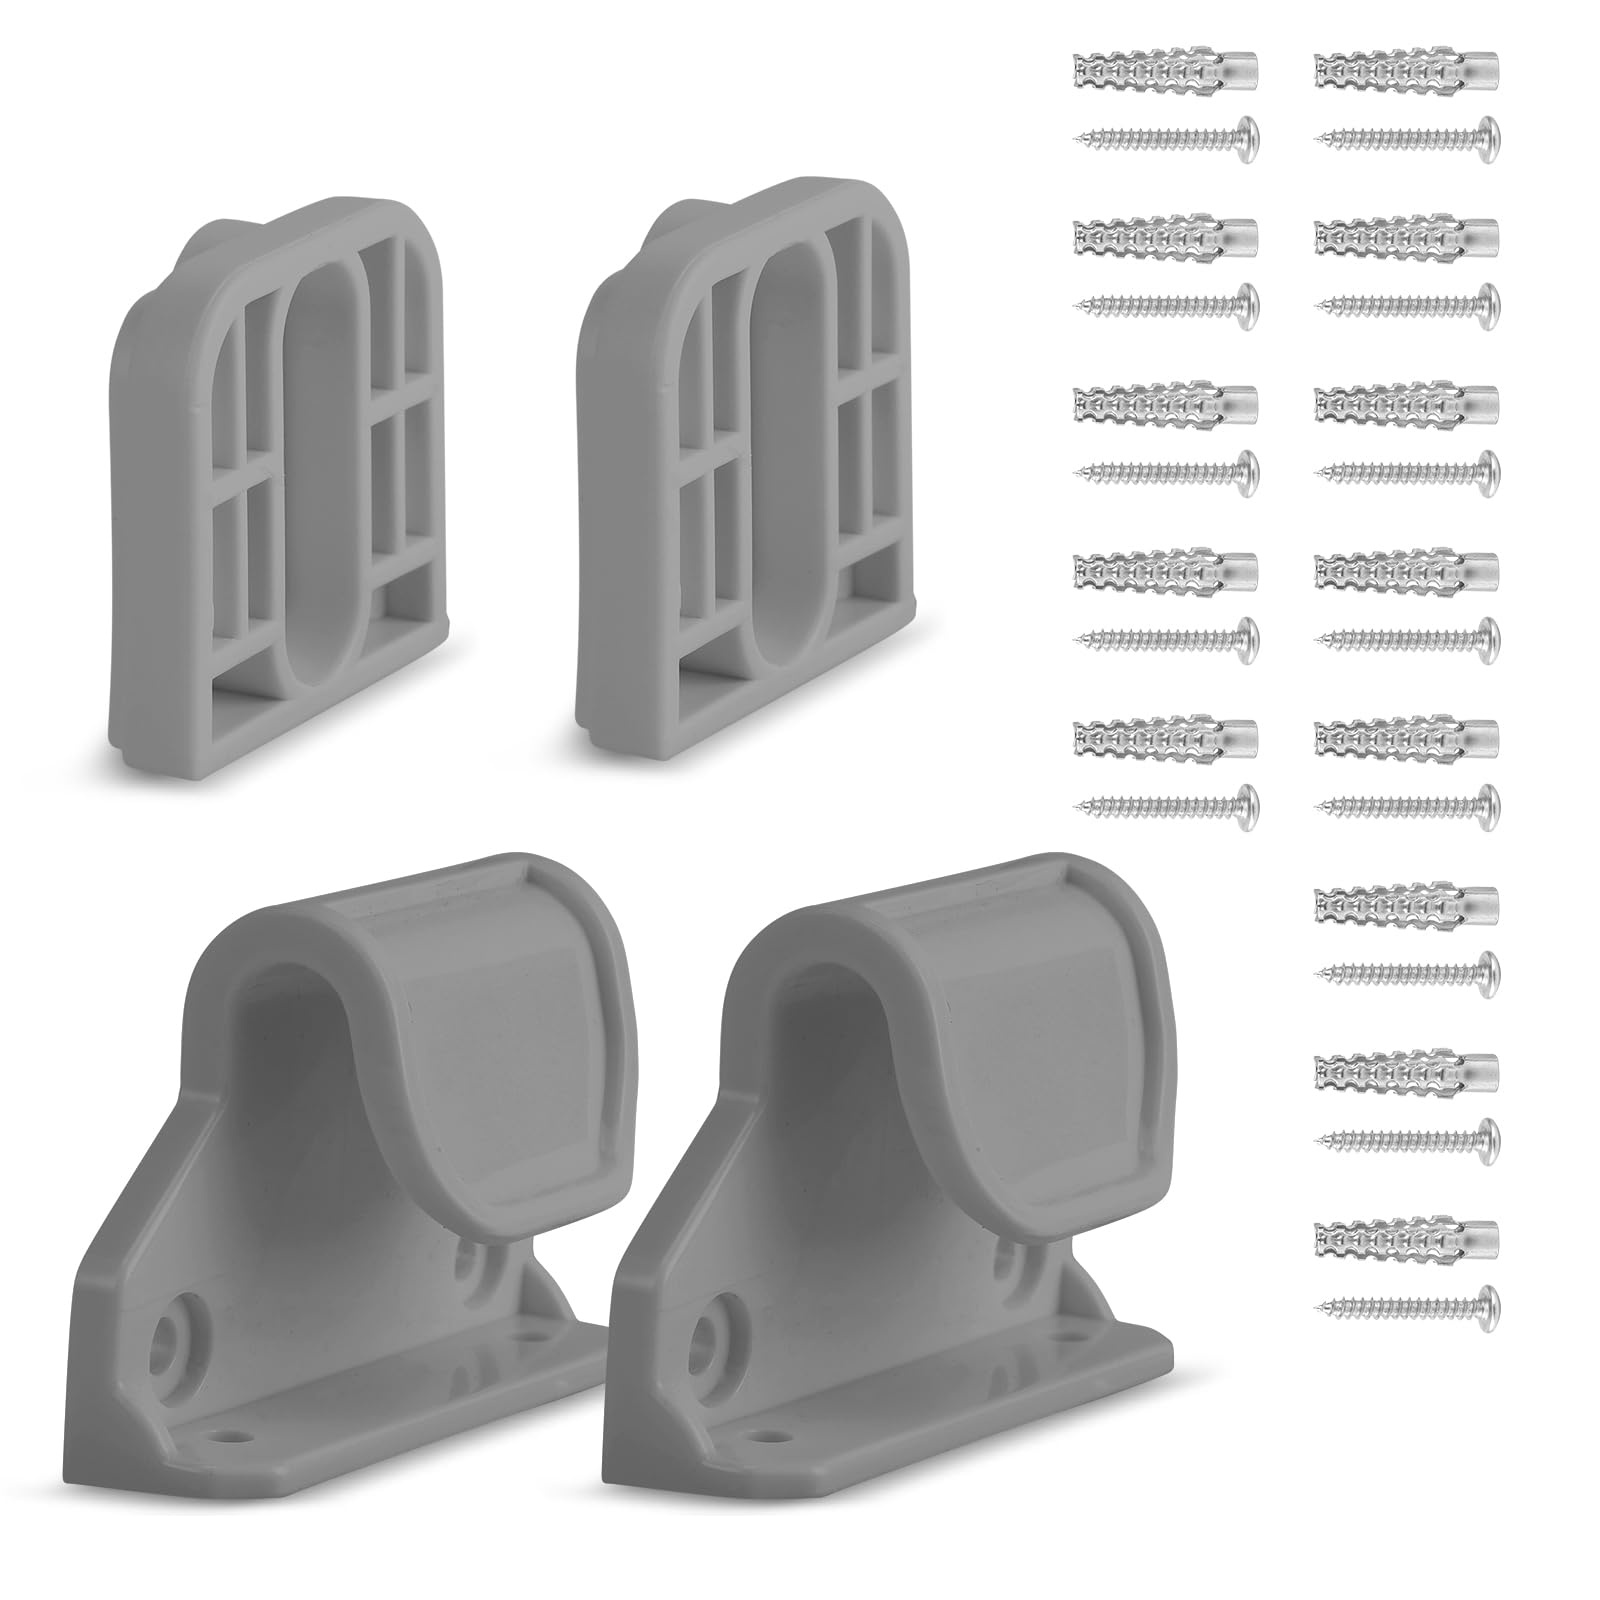
Likzest Retractable Baby Gate Replacement Parts, 55W x 33H, Includes 2 Latches, 2 Brackets, and Screws - Grey
Brand: Likzest
Introducing the Likzest Full Set Mounting Kit , the ultimate solution for all your installation needs. This comprehensive kit is designed to provide everything you need for a seamless and efficient setup, making it perfect for both DIY enthusiasts and professionals alike. Product Description: The Likzest Full Set Mounting Kit includes a versatile array of components to ensure a hassle-free installation process. Each package contains: One set of baseboard spacers One set of handles attached to durable mesh One set of brackets All necessary screws for installation This complete mounting kit is ideal for a variety of applications, providing strength and stability to your projects. Whether you are mounting shelves, securing fixtures, or enhancing your space with effective installations, this kit has you covered. Key Features: Full Set of Mounting Kit: Each package includes: 2 x Latches for secure fastening 2 x Brackets to provide essential support 8 Expansion screws with 5 spare screws for versatility 8 Actual installation screws accompanied by 5 spare screws for convenience Durable and Reliable: Crafted from high-quality materials, this mounting kit ensures long-lasting performance and reliability, making it suitable for various installation tasks. Easy Installation: The included components are designed for quick and straightforward installation, saving you time and effort. Versatile Usage: Perfect for home improvement projects, furniture assembly, and more, this mounting kit adapts to your specific needs. The Likzest Full Set Mounting Kit is available in a sleek design, ensuring that it complements any home or workspace aesthetic. While the color and material specifics are not defined, the quality and functionality of this product are guaranteed. Enhance your installation experience with the Likzest Full Set Mounting Kit. Get everything you need in one package and ensure your projects are completed with precision and ease. Order now to take advantage of this essential tool that every home and professional workspace should have!
Category: Baby & Toddler > Baby Safety > Baby & Pet Gate Accessories